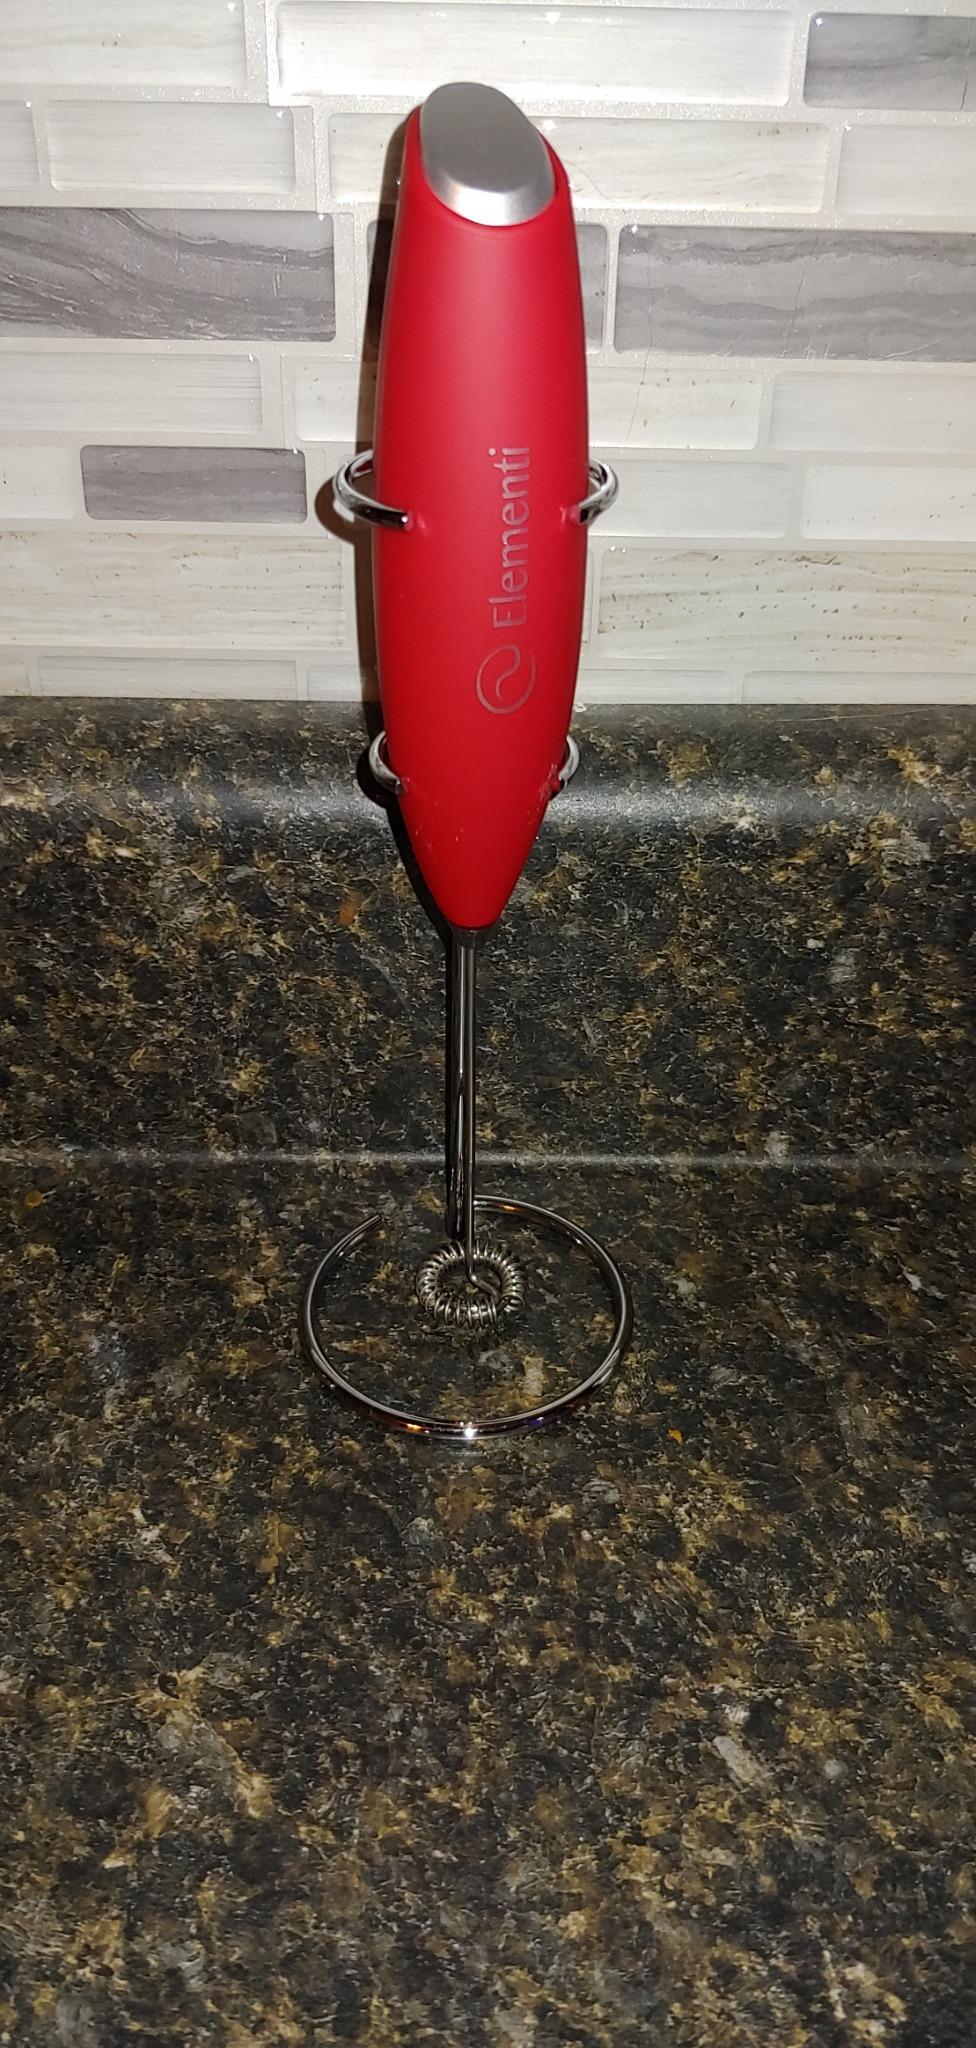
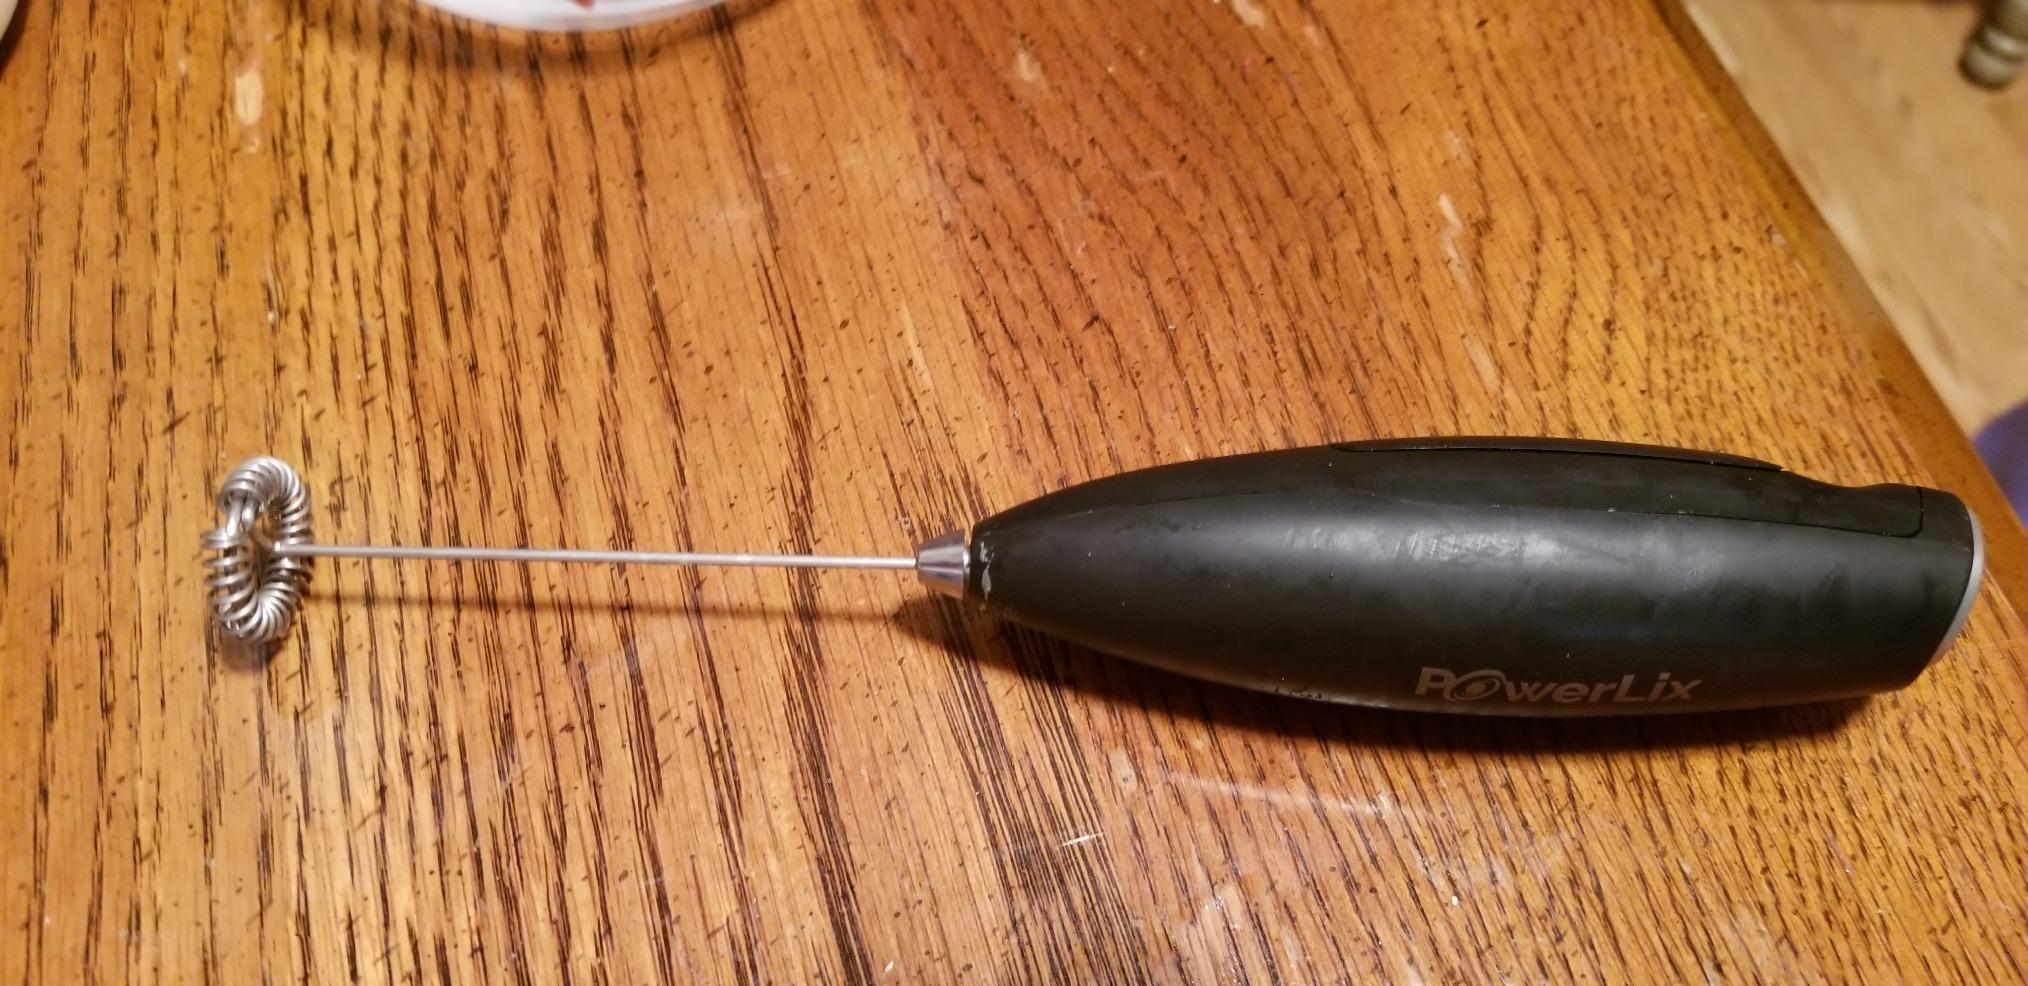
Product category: items_mixer
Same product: no